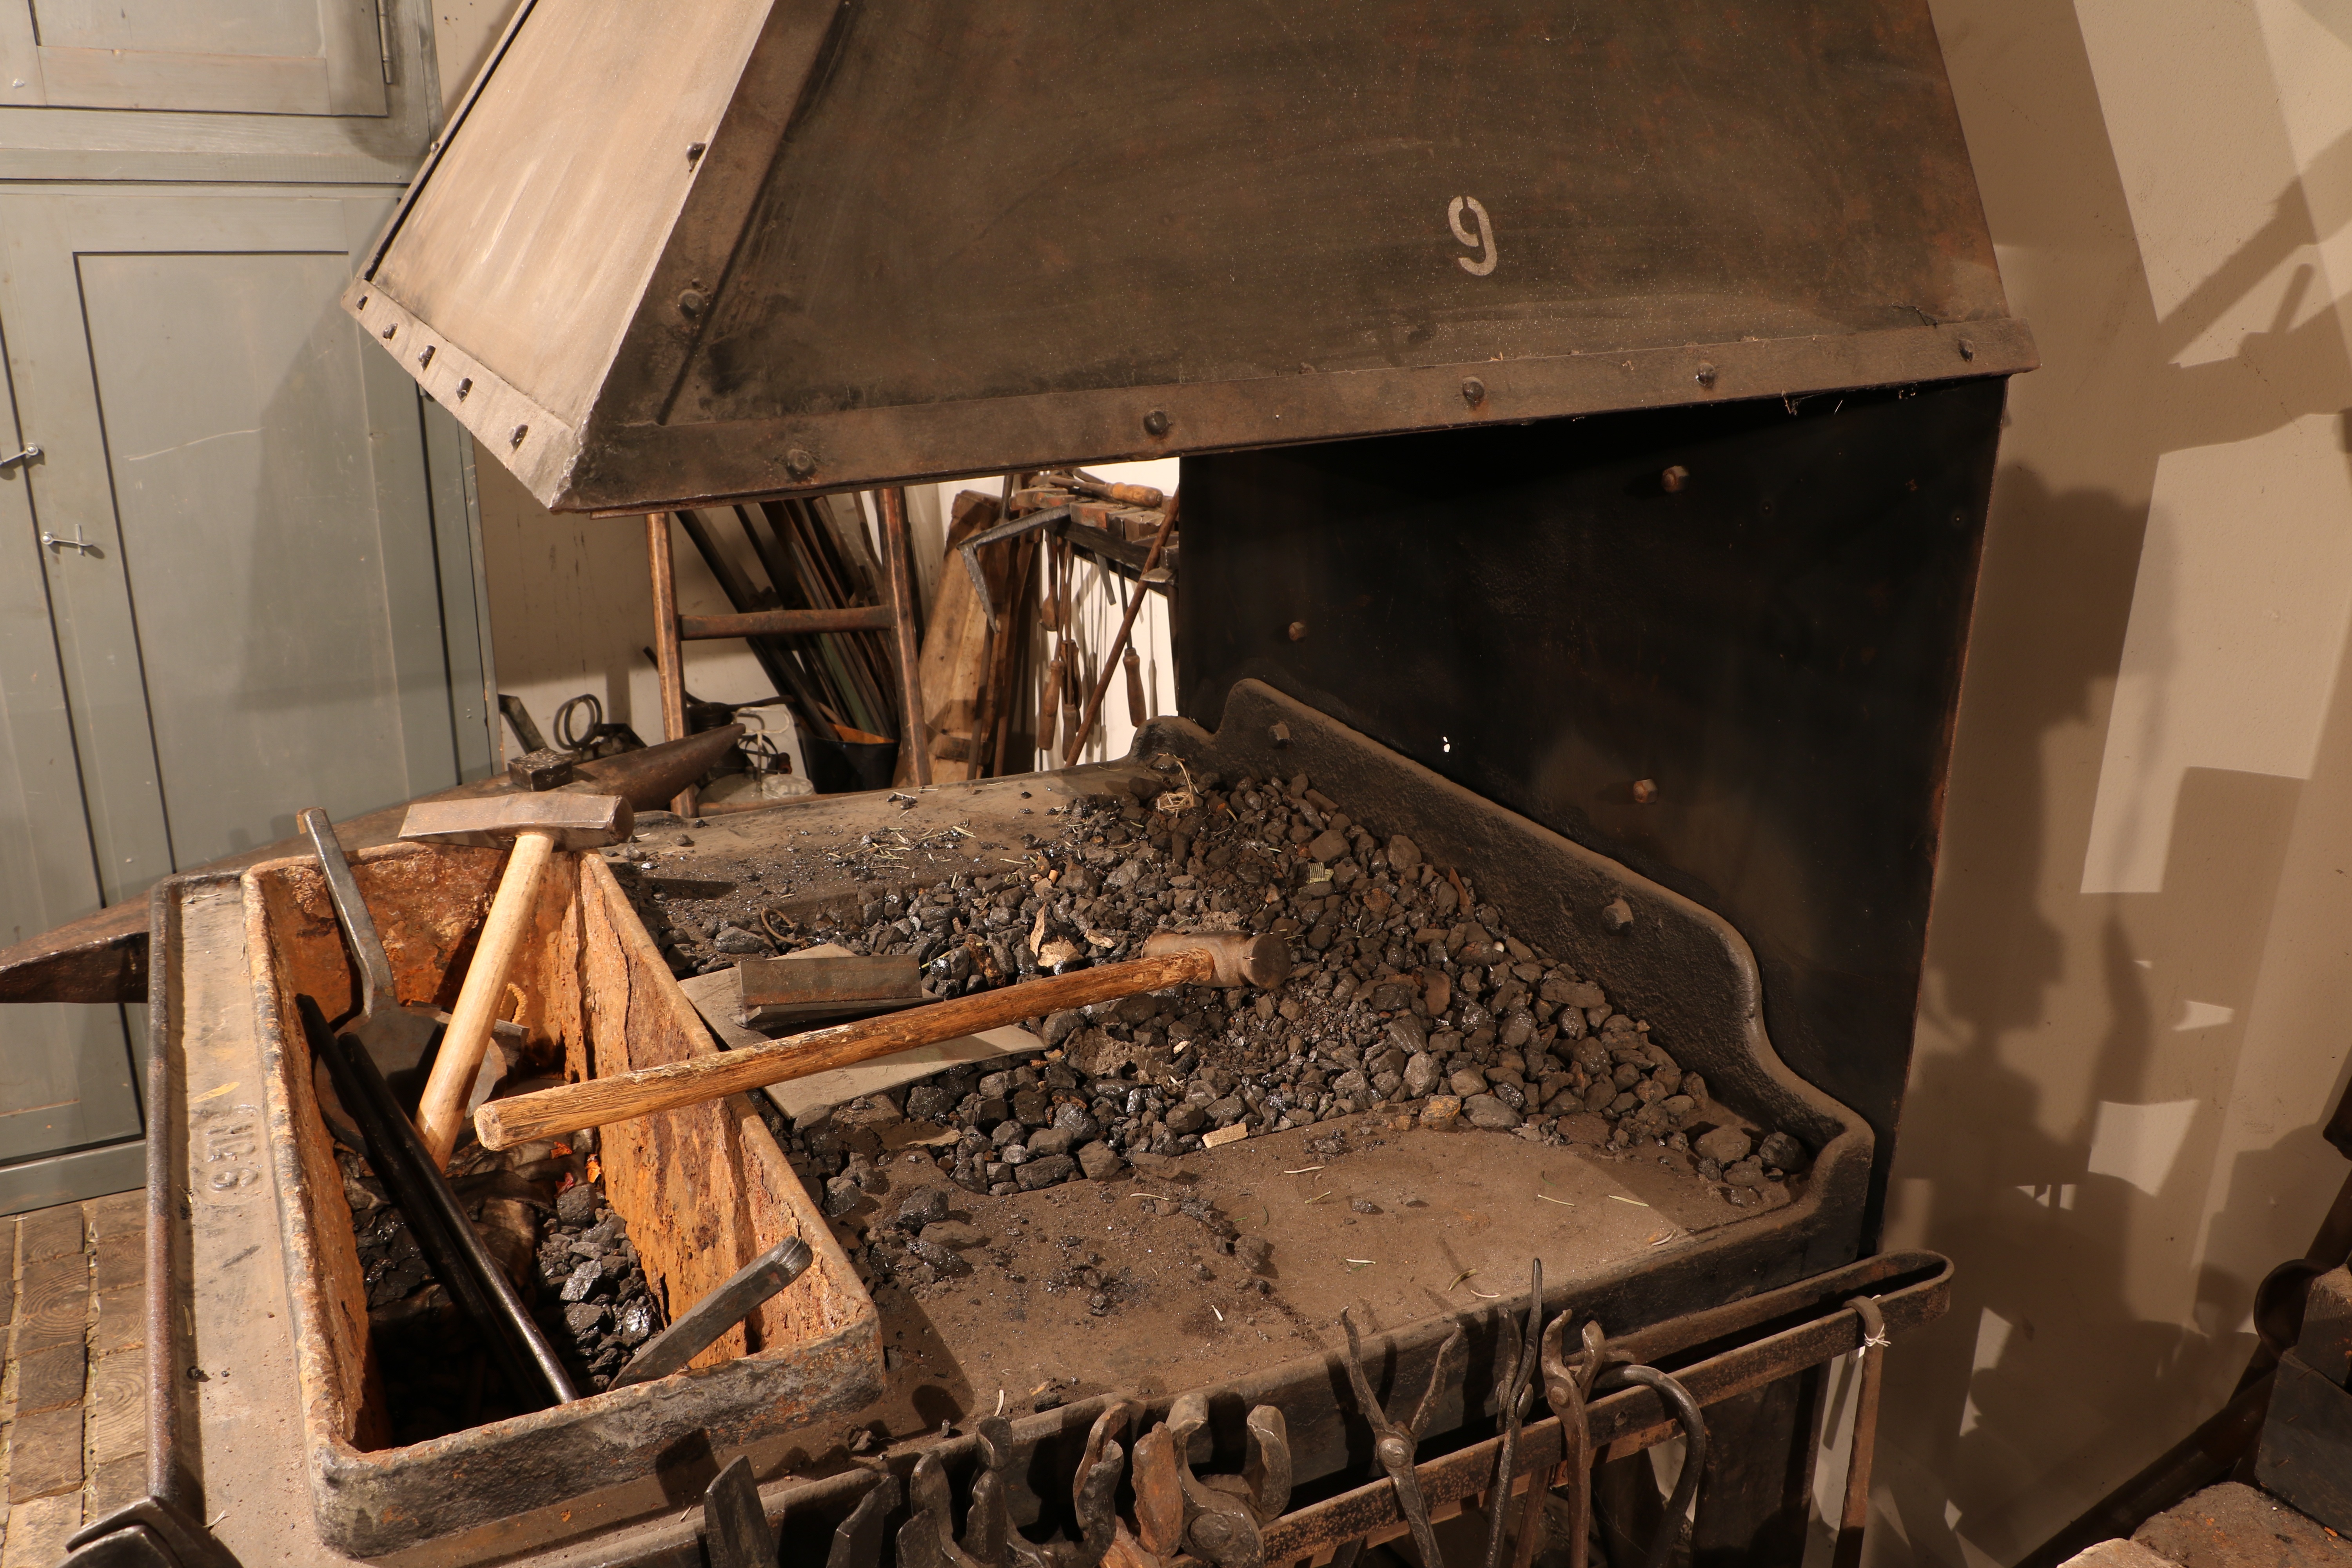
wood, museum, industry, textile, forge, hearth, m nsterland, man made object, machine tool